Philip V of Spain

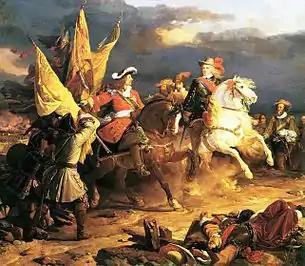

The actions of Louis XIV heightened the fears of the English, the Dutch and the Austrians, among others. In December 1700, Louis XIV issued letters patent to Philip, prior to Philip leaving France, preserving his status as a régnicole (a natural Frenchman), and by extension his claim to the French throne, despite his permanent departure from France. The documents further granted Philip's male heirs status as régnicoles, and therefore as French dynasts, despite their births abroad.